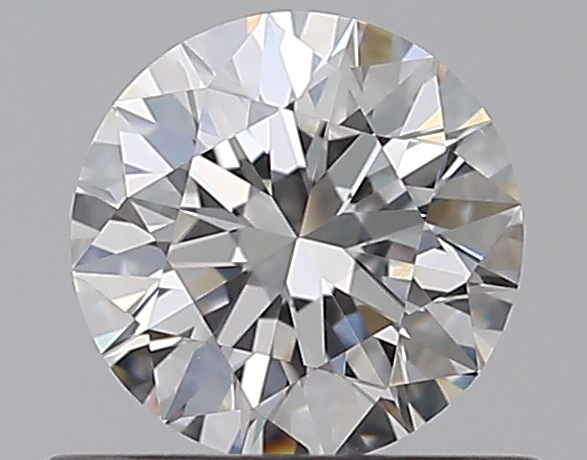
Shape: round
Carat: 0.5
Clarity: VS1
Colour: F
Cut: EX
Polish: EX
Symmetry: EX
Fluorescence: N
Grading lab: GIA
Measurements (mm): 5.06 x 5.09 x 3.18